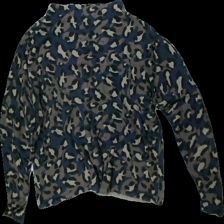
View: back
Type: Sweater
Category: Ladies
Brand: Lindex
Colors: Brown, Blue, Black
Material: 70% cotton, 30% nylon
Pattern: Animal print
Cut: Regular, C-collar
Size: L
Season: All
Stains: Minor
Damage: washed out
Damage location: bottom center
Price range: <50
Recommended usage: Export
Comment: washed out